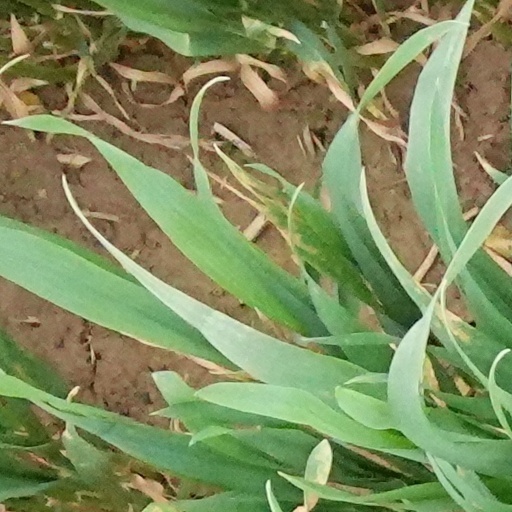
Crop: wheat